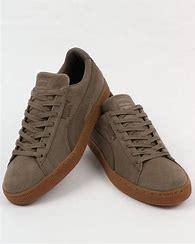
Brand: Puma
Model: Suede Classic